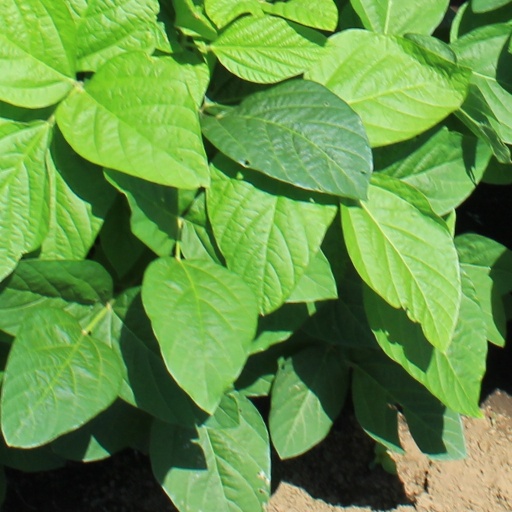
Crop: soybean